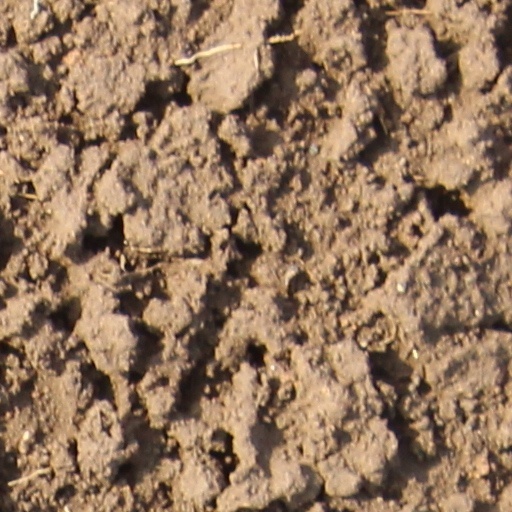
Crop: wheat